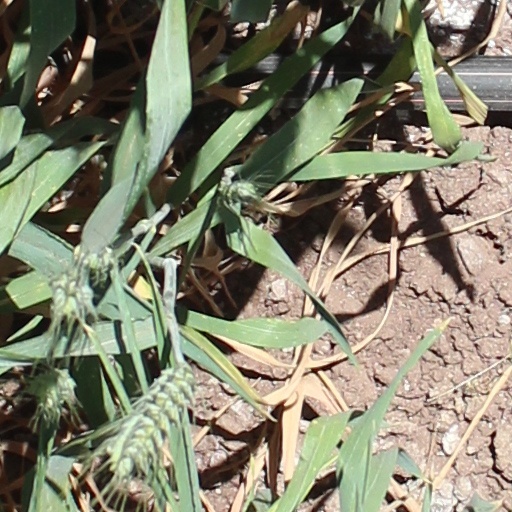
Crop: wheat